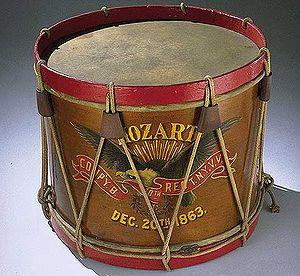
Le zeybek une danse traditionnelle turque. Cette danse est notamment pratiquée dans la région d'Égée.
Le tambour du bief est un roman de l'écrivain Bernard Clavel publié en 1970 aux éditions Robert Laffont.